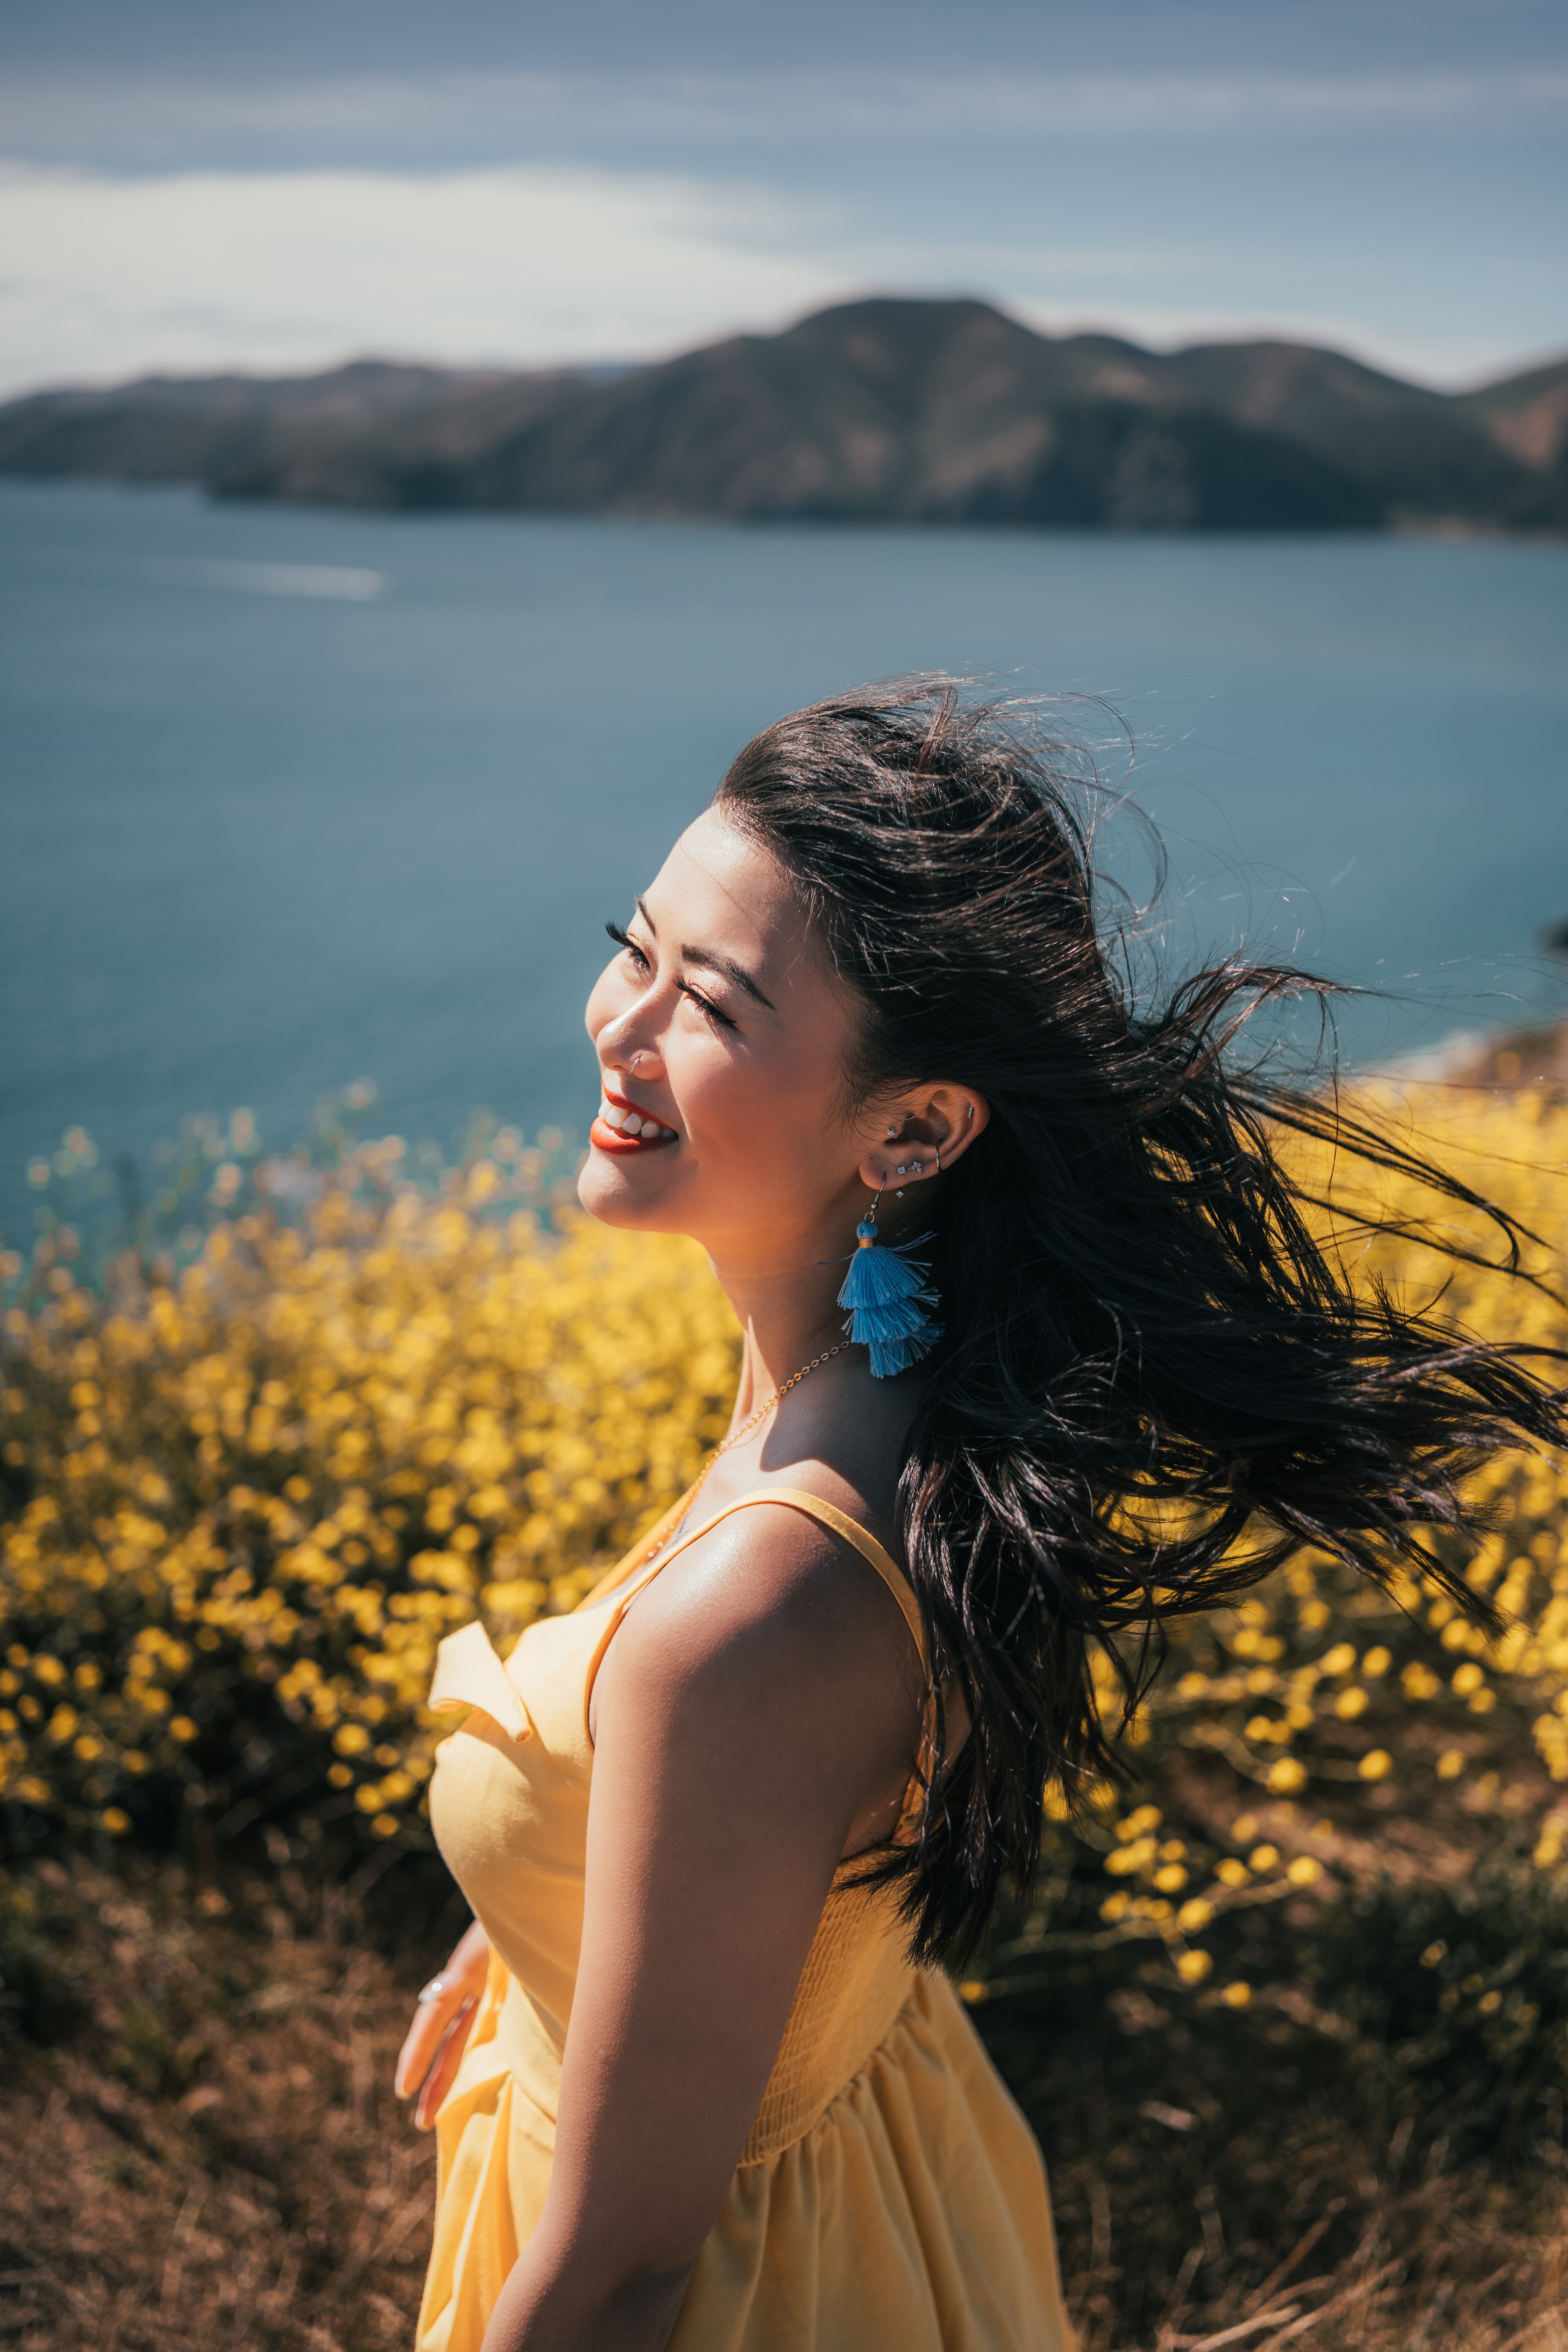
woman, hair, smile, water, plant, hairstyle, sky, facial expression, People in nature, azure, flash photography, happy, mountain, sunlight, grass, lake, summer, morning, landscape, fun, long hair, beauty, electric blue, formal wear, eyewear, blond, brown hair, grassland, leisure, horizon, wilderness, red hair, jewellery, hill, ocean, lake district, evening, vacation, coast, rock, portrait photography, gown, wildflower, tourism, sea, backlighting, loch, sitting, portrait, photo shoot